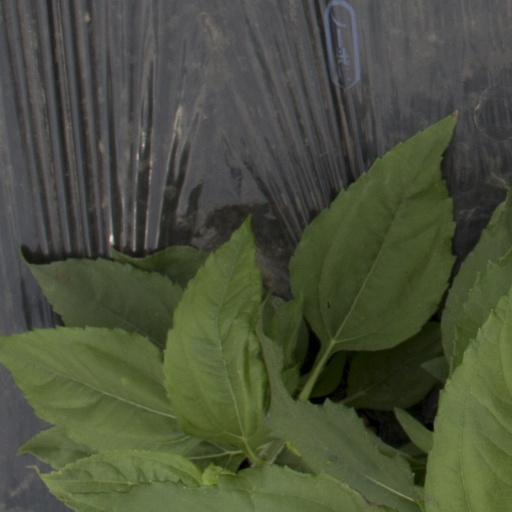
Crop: Jerusalem artichoke